Bowdoin Street

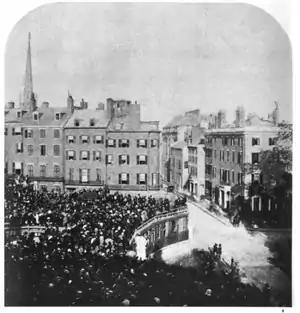
Top of Bowdoin St., at Beacon St., during dedication of Daniel Webster statue, State House, 1859

The Massachusetts State House faces Beacon Street with several entrances from Bowdoin Street. Ashburton Place, which contains other state and local offices, is also accessible from Bowdoin.